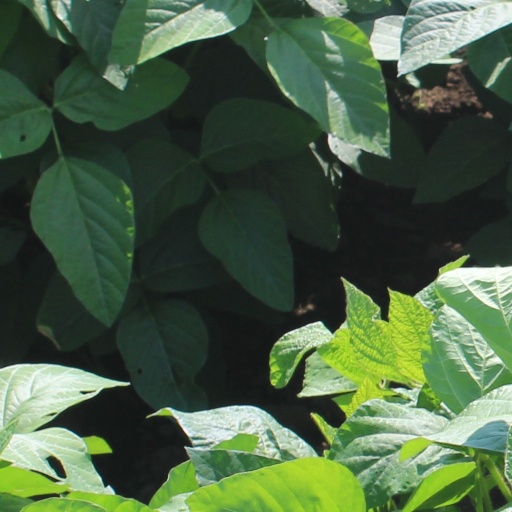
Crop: soybean